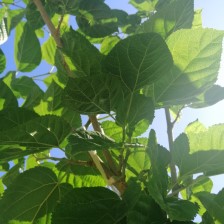
Variety: BlackAustralia